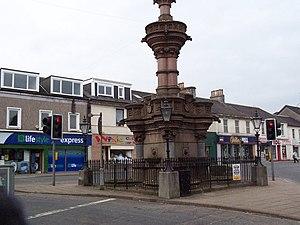
Alexandria est une ville d'Écosse, située dans la région du West Dunbartonshire, à 6 kilomètres au nord-ouest de Dumbarton. Elle est située sur les bords de la Leven et proche du Loch Lomond.